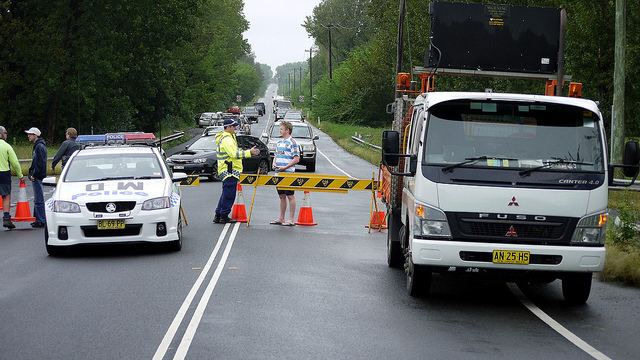
A police car sitting on a street next to a  truck.

some cars a truck and a police car  trees and people